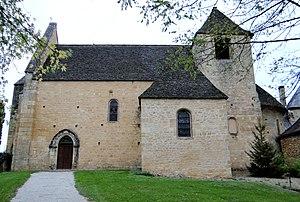
Groléjac - Église Saint-Léger
Groléjac est une commune française située dans le département de la Dordogne, en région Nouvelle-Aquitaine.
Cet article recense les monuments historiques de l'arrondissement de Sarlat-la-Canéda, dans le département de la Dordogne, en France.